Rhythmic gymnastics

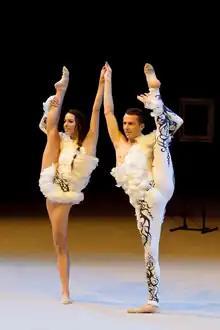
Refer to caption

Rhythmic gymnasts wear special slippers that cover their toes but not heels to reduce friction for rotations. Depending on the surface a gymnast is practicing on, they may be worn through in a week or two.